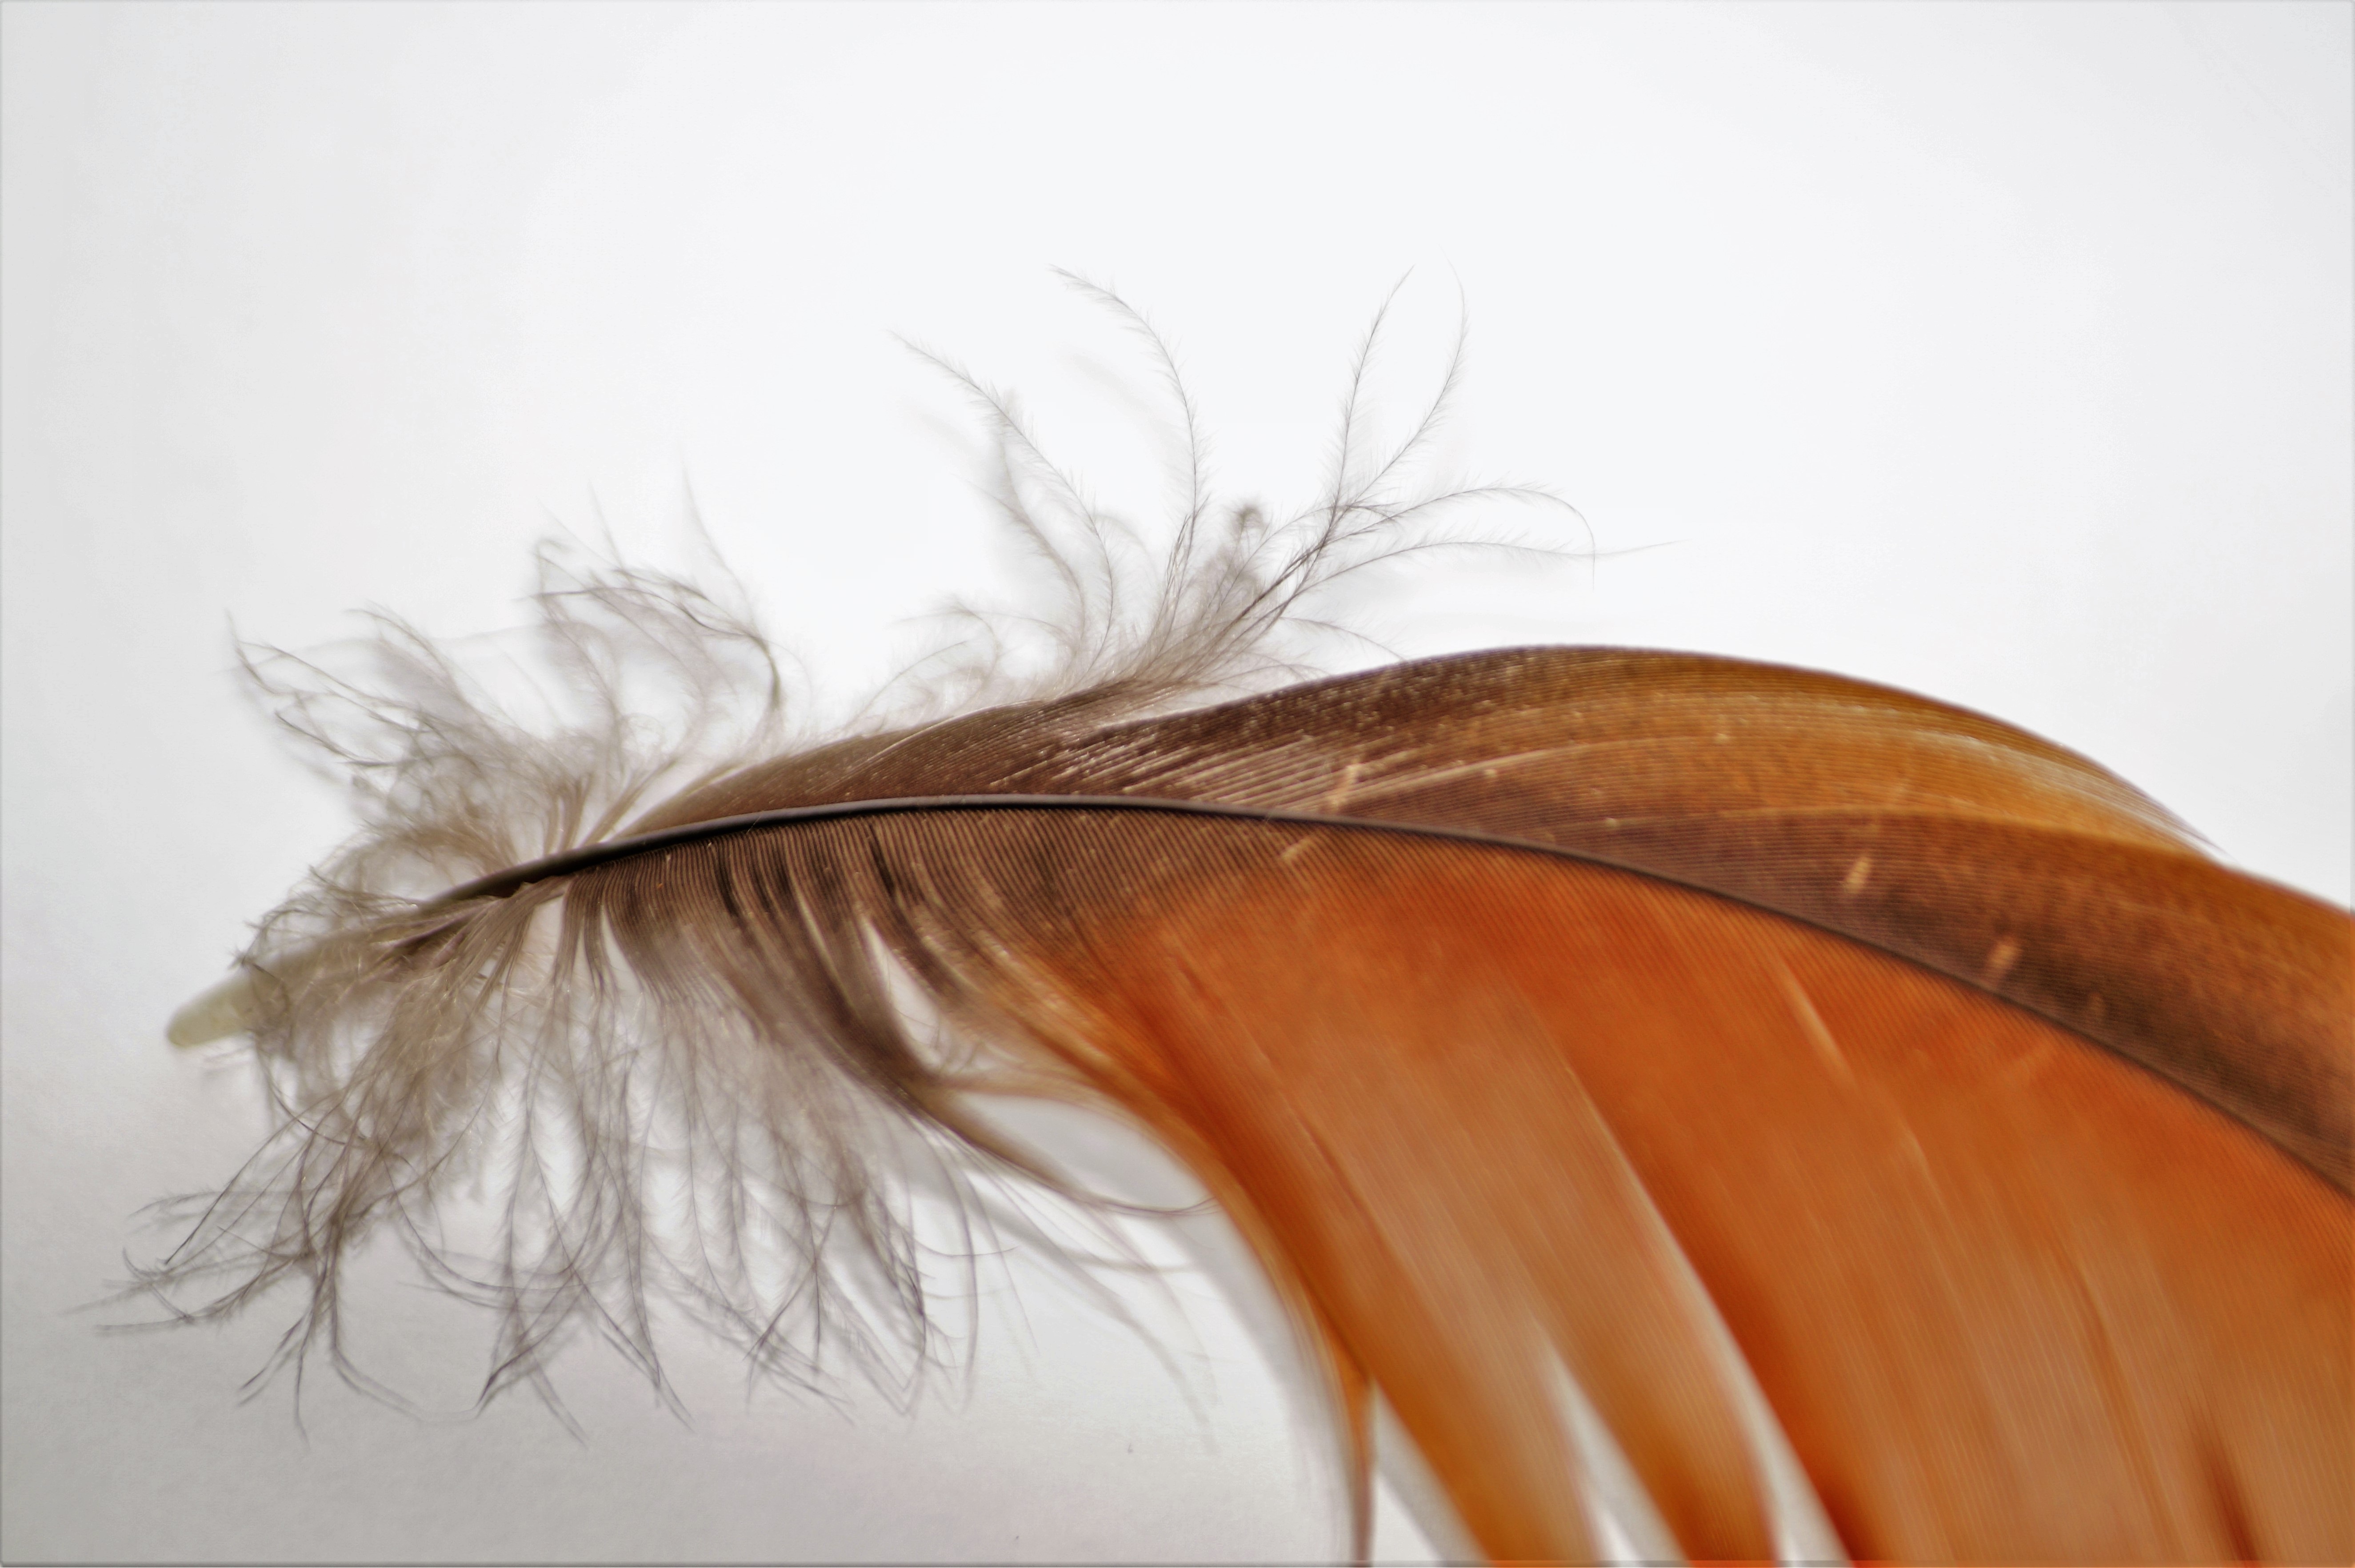
bird, wing, animal, fly, flight, brown, feather, material, feathers, wings, goose, fashion accessory